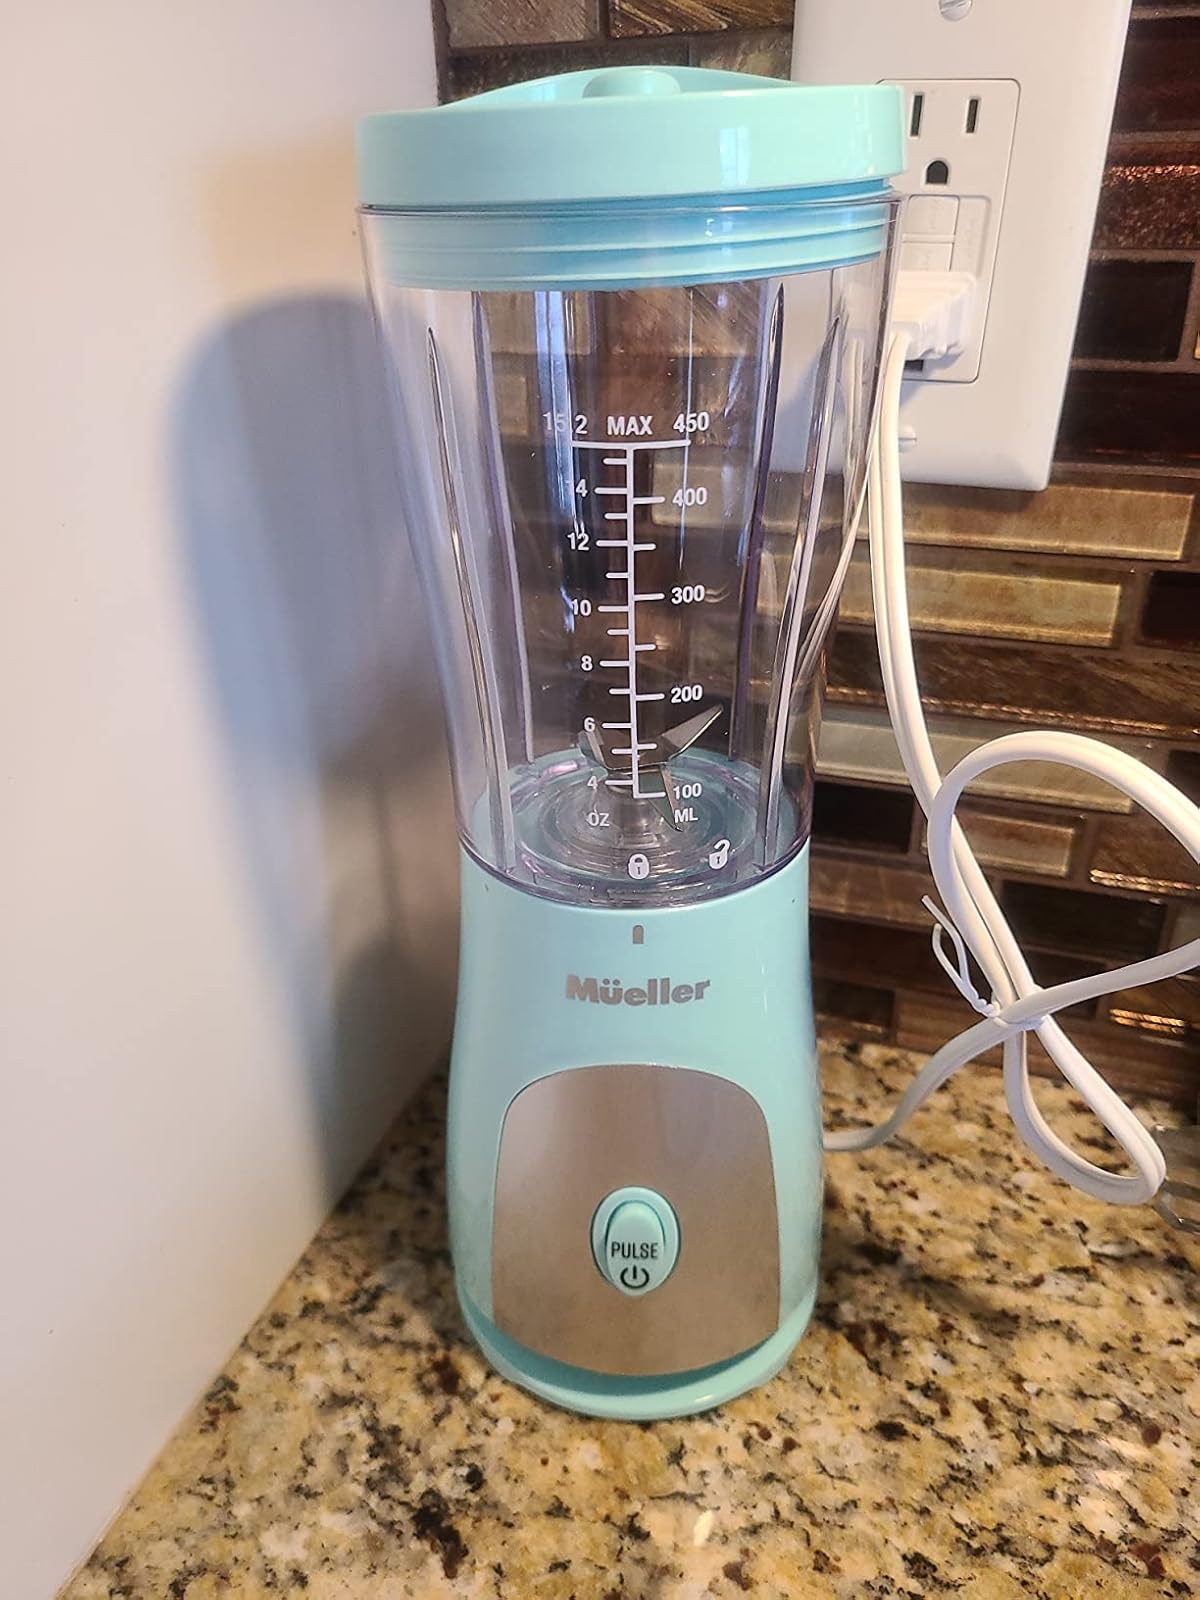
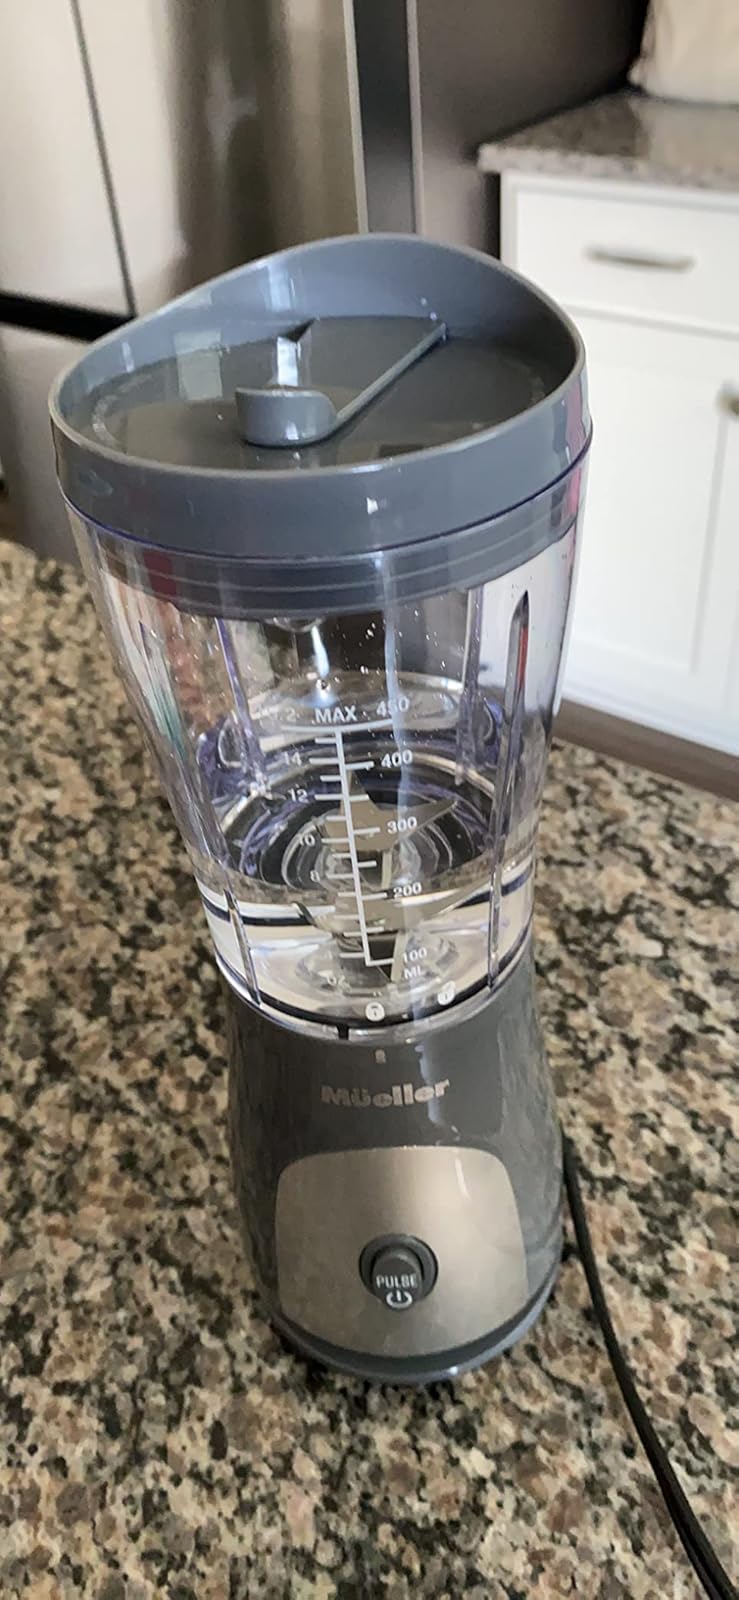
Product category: items_blender
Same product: no